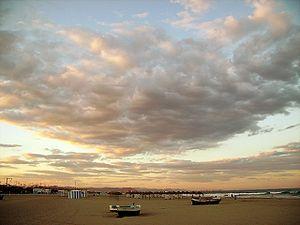
La plage de la Malva-Rosa est une plage de Valence. Son nom ainsi que celui du quartier où elle se trouve, date de 1848.